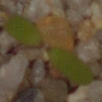
Label: fat_hen